Bridgend, County Donegal

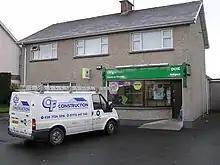
An Post post office in Bridge End

Bridgend is part of Fahan parish which takes in Fahan, Burt and Inch.